Guybon Henry Damant

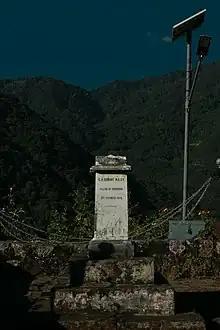
Memorial of Damant at Khonoma

Following the death of Damant, a campaign against the Nagas ensued in which the 42nd and 44th Regiments with a wing of the 18th Native Infantry and a detachment of the 43rd Native Infantry took part. The campaign lasted till March 1880 and Khonoma was taken on the 22 November 1879.